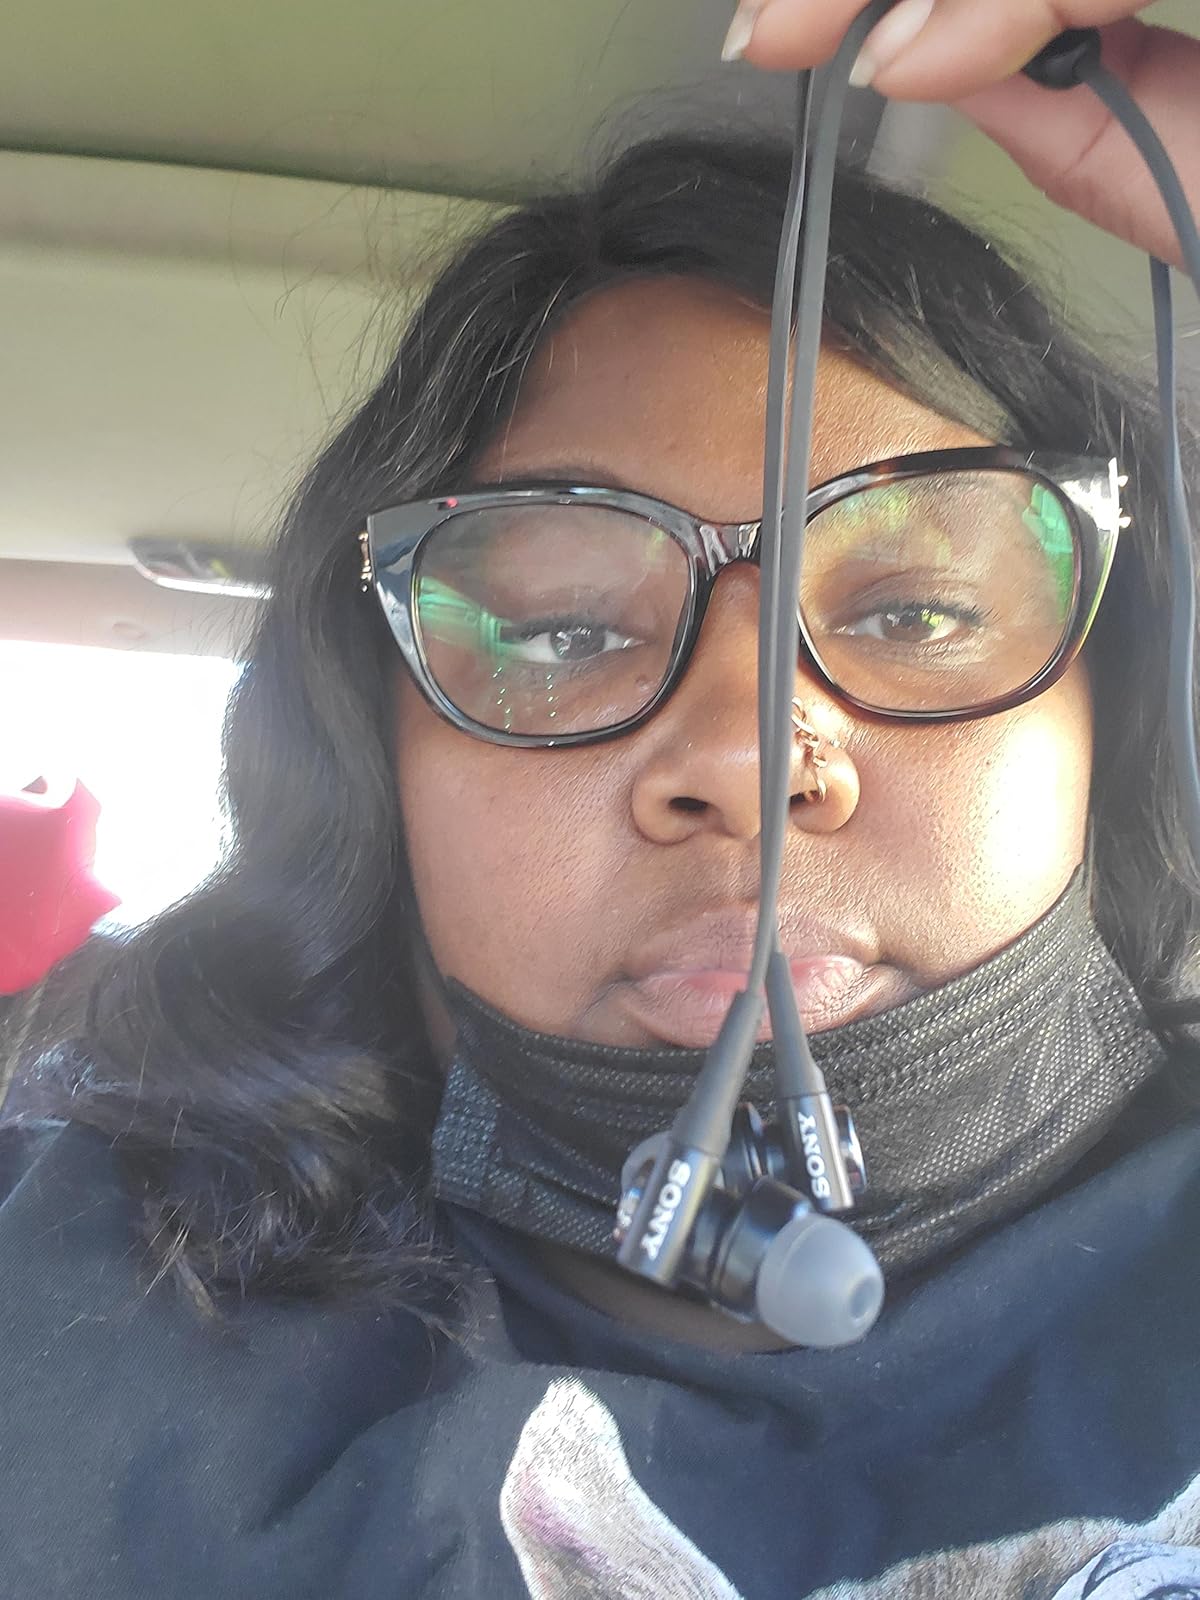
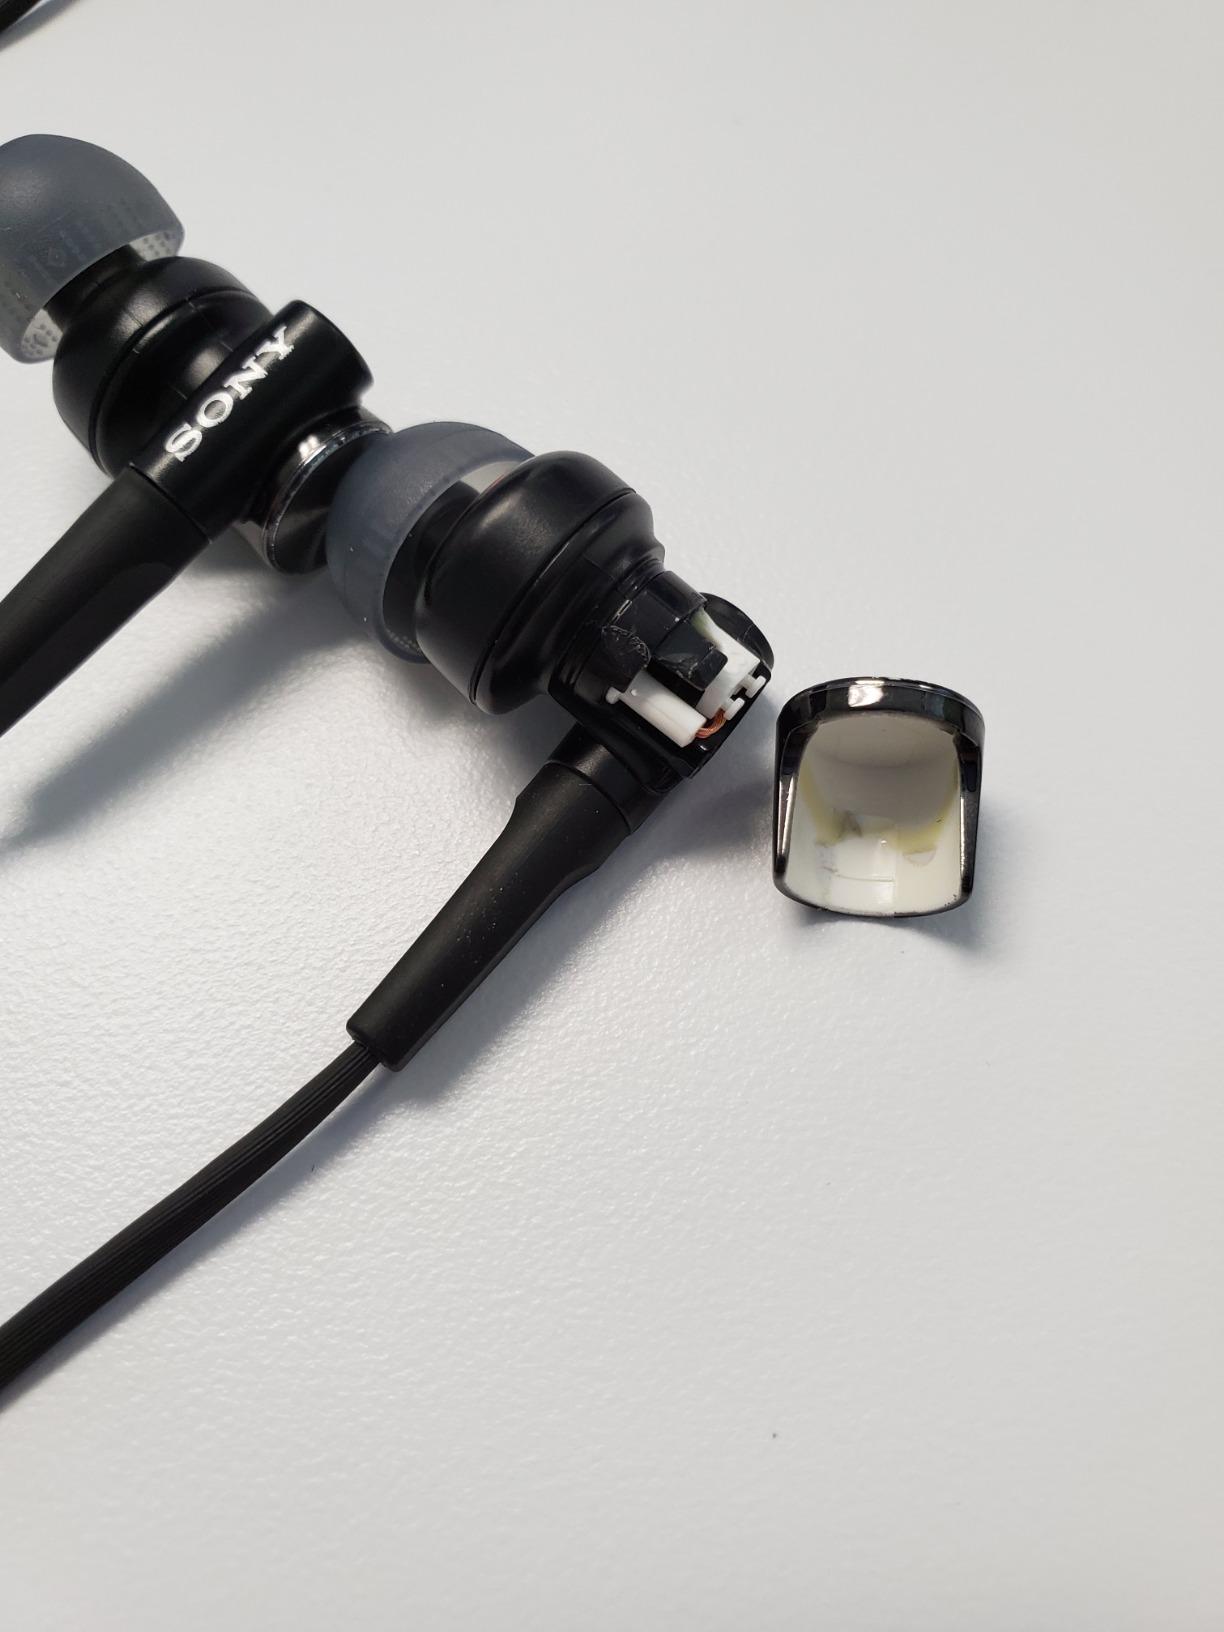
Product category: headphones
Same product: yes